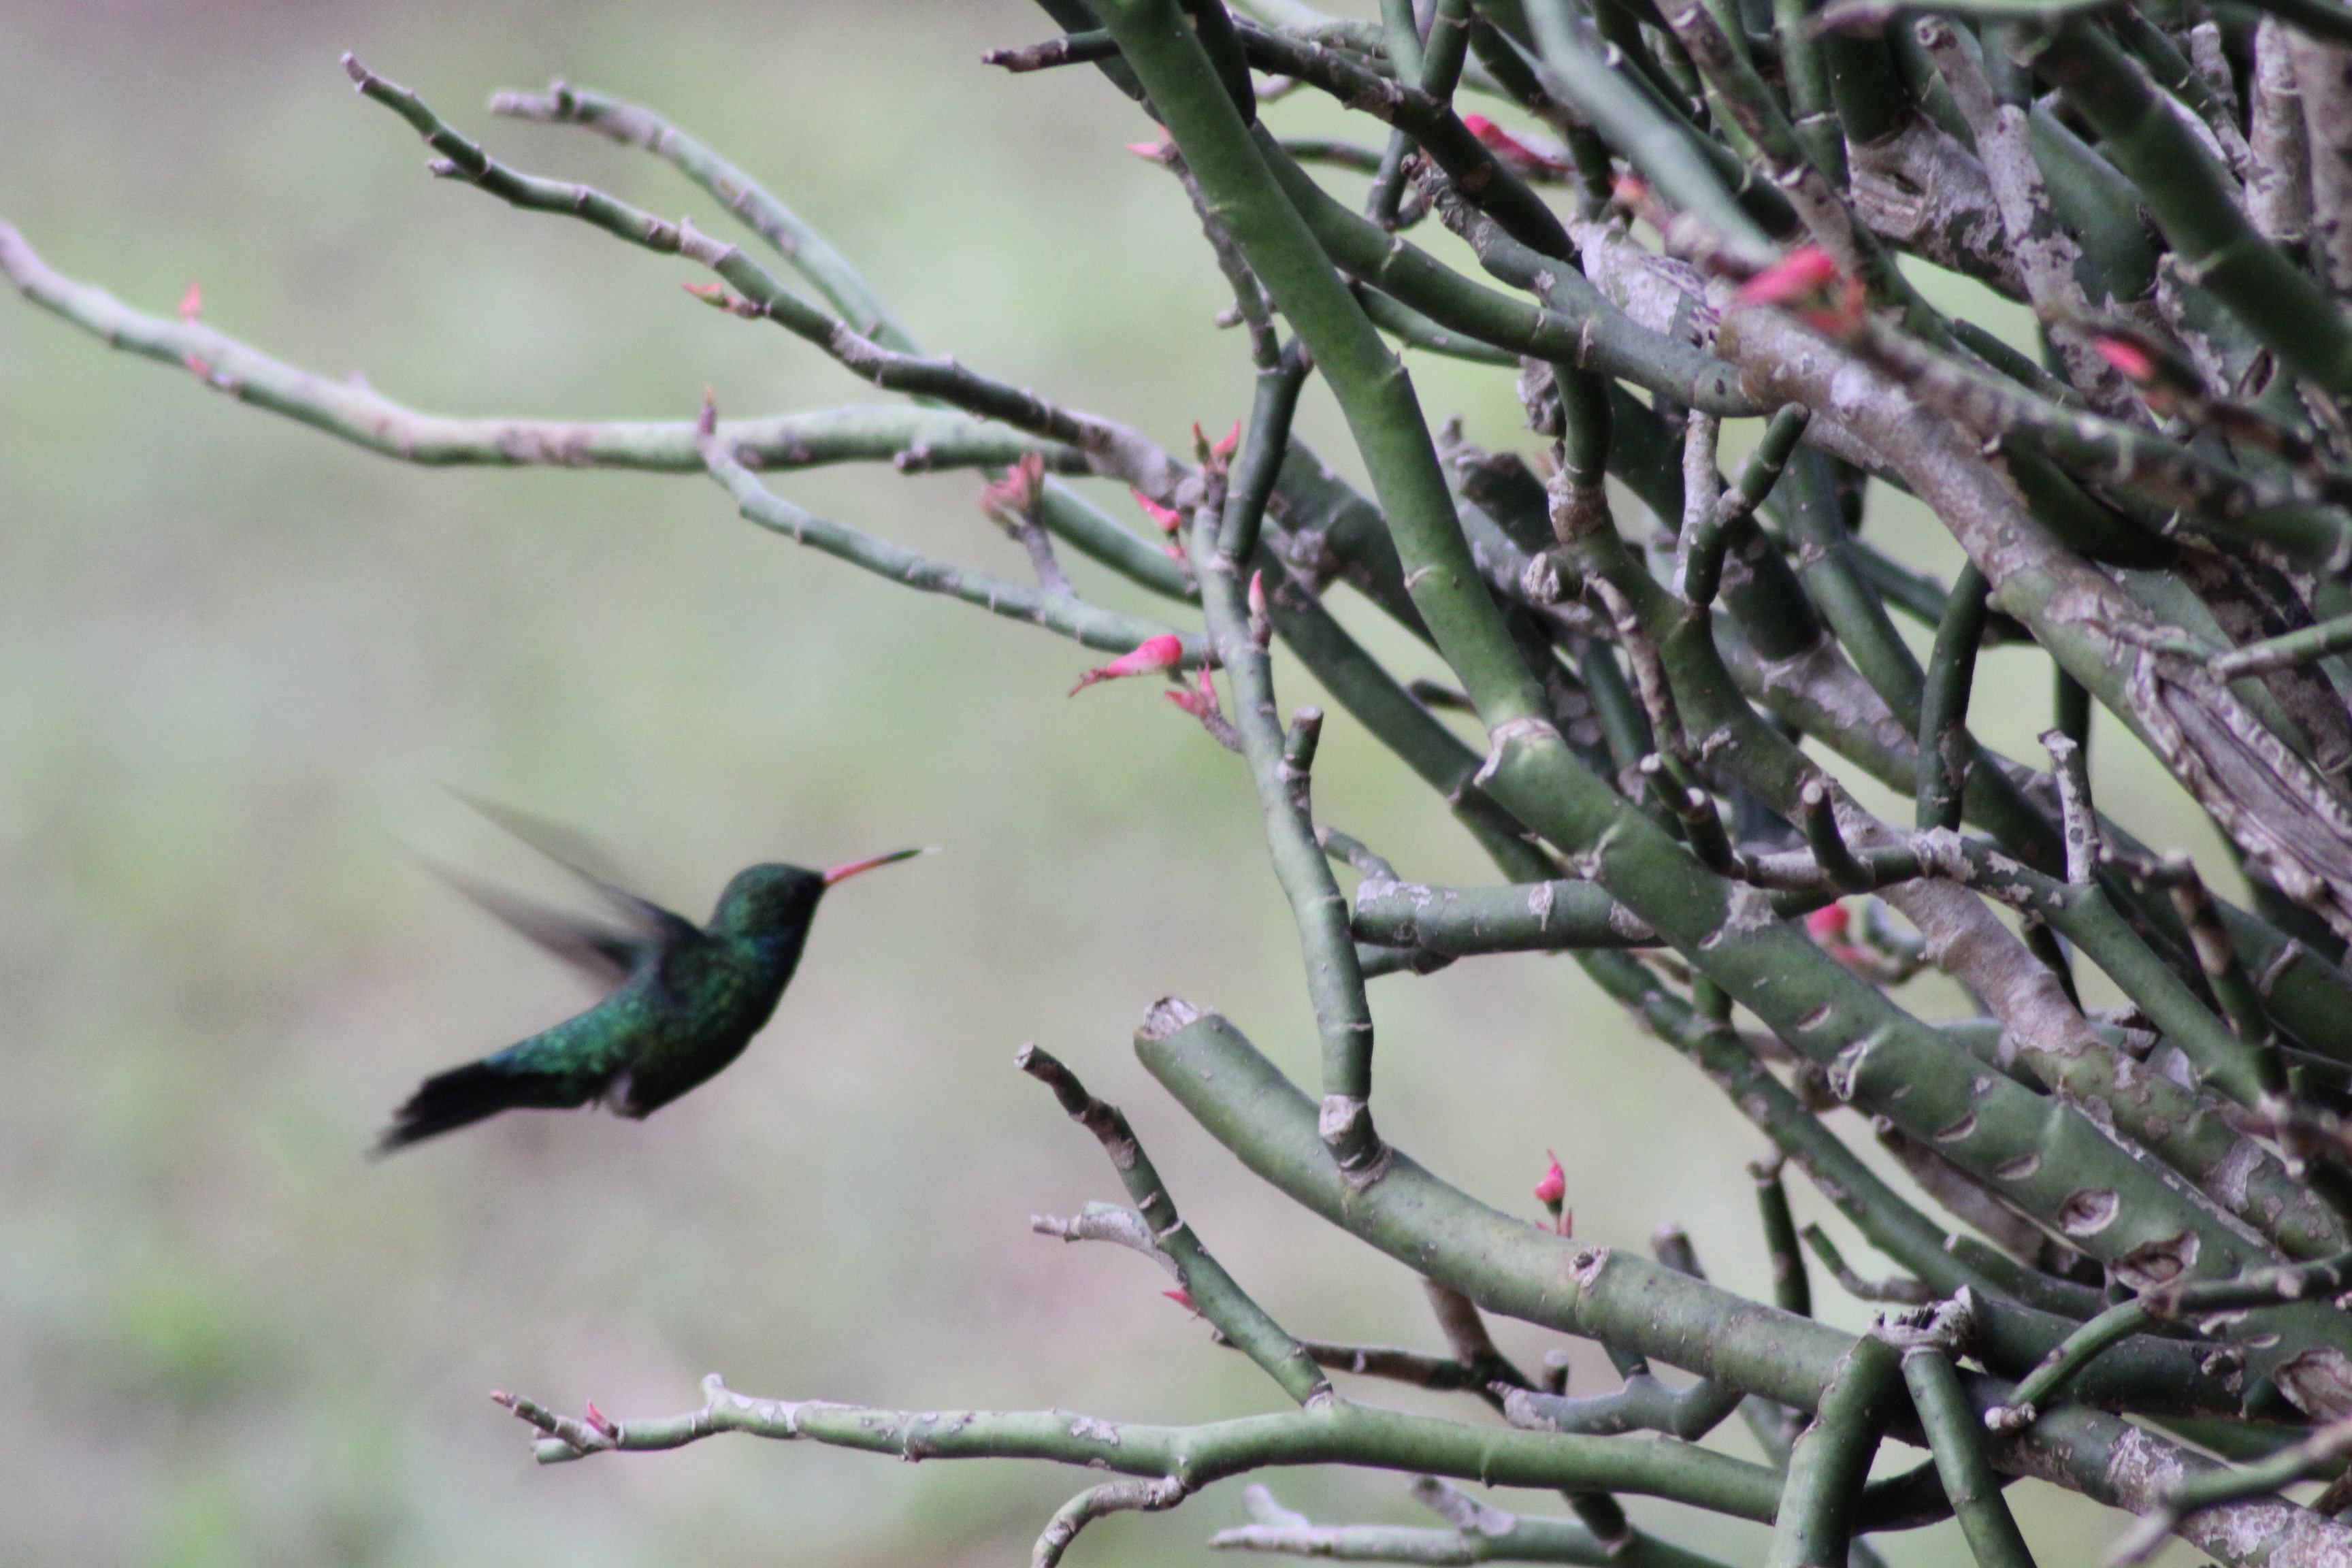
bird, flower, vegetation, fauna, beak, branch, flora, tree, wildlife, twig, hummingbird, plant, feather